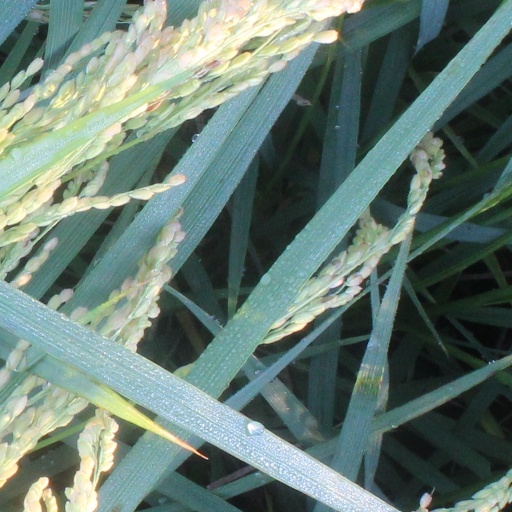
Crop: rice